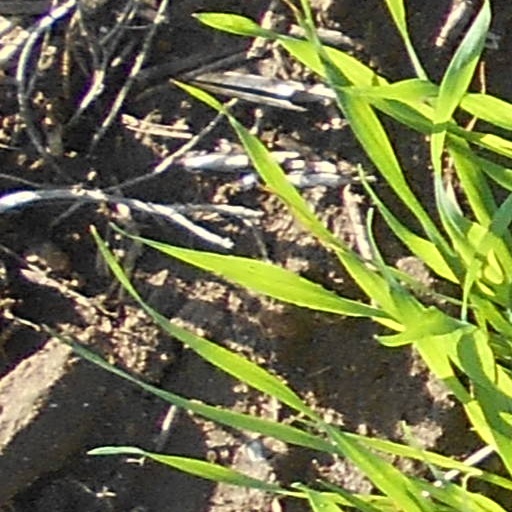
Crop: wheat